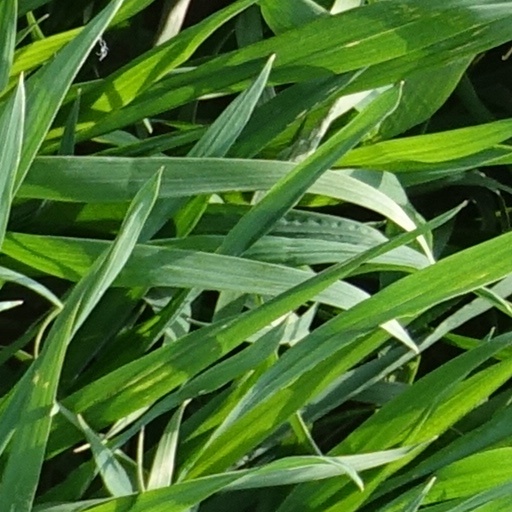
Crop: wheat